Uh-Oh (song)

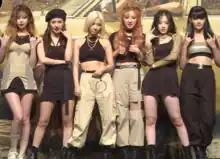
(G)I-DLE at 'Uh-Oh' Showcase in June 2019

(G)I-dle appeared on MBC Every 1's "Weekly Idol" on June 26. "Uh-Oh" had its debut showcase on the day of the released, in Blue Square Amusement Hall.